Novi Sad

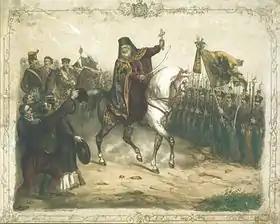
Serb uprising of 1848–49, Serbian patriarch Josif Rajačić is giving a blessing to the army of Serbian Vojvodina in 1848.

For much of the 18th and 19th centuries, Novi Sad remained the largest city inhabited by Serbs. The reformer of the Serbian language, Vuk Stefanović Karadžić, wrote in 1817 that Novi Sad was the 'largest Serb municipality in the world'. It was a cultural and political centre for Serbs (see also Serbian Revival), who did not have their own national state at the time. Due to its cultural and political influence, the city became known as the 'Serbian Athens' ("Srpska Atina" in Serbian). According to 1843 data, Novi Sad had 17,332 inhabitants, of whom 9,675 were Orthodox Christians, 5,724 Catholics, 1,032 Protestants, 727 Jews, and 30 adherents of the Armenian church. The largest ethnic group in the city were Serbs, and the second largest were Germans.